Discus (fish)

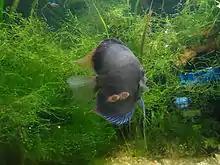
Discus with two of its young nearby

"Symphysodon" spp. are highly social, typically occurring in groups that may number many dozens of individuals, which is unique among cichlids of the Americas. When breeding, the pair moves away from the group, possibly to reduce the risk of cannibalism of the young. As with most cichlids, brood care is highly developed with both the parents caring for the young. Additionally, adult discus produce a secretion ("discus milk") through their skin, on which the larvae live during their first 4 weeks. During the first two weeks, the parents stay near their young allowing them to feed easily. In the last 2 weeks, they swim away, resulting in the young being gradually "weaned off" and starting to fend for themselves. Although rare in fish, more than 30 species of cichlids are known to feed their young with skin secretion to various extent, including "Pseudetroplus" and "Uaru" species. Sexual maturity is reached in a year.